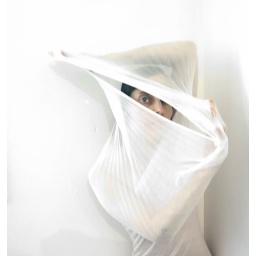
girl in white gauze